County Ground (Swindon)

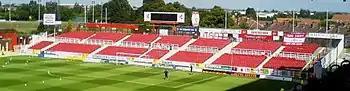
The Stratton Bank on a sunny match day in August 2006

This is at the east end of the pitch. It is a former terrace, now with seats bolted on, and has no roof. Although planning permission was granted to build a roof on the stand, due to the club's financial plight at the time the necessary funds were not available. The Stratton Bank stand makes up the remaining 2,200 of the away allocation, but is only really needed for big games (local derbies, big league, or cup games) or for larger clubs with big away support. The 1,200 in the Arkell's Stand is usually more than adequate. The stadium scoreboard is located at the back of this stand. A notable feature is a large Rolex clock adjacent to the scoreboard which is owned by Deacon's Jewellers, the only one in the world as part of a football stadium.